Culdcept Revolt

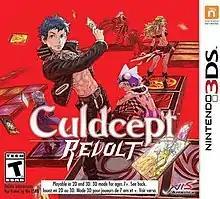
North American cover art

is a turn-based strategy video game developed by OmiyaSoft for the Nintendo 3DS. It is part of the "Culdcept" series. The game was released in July 2016 in Japan by Nintendo and in October 2017 internationally by NIS America.